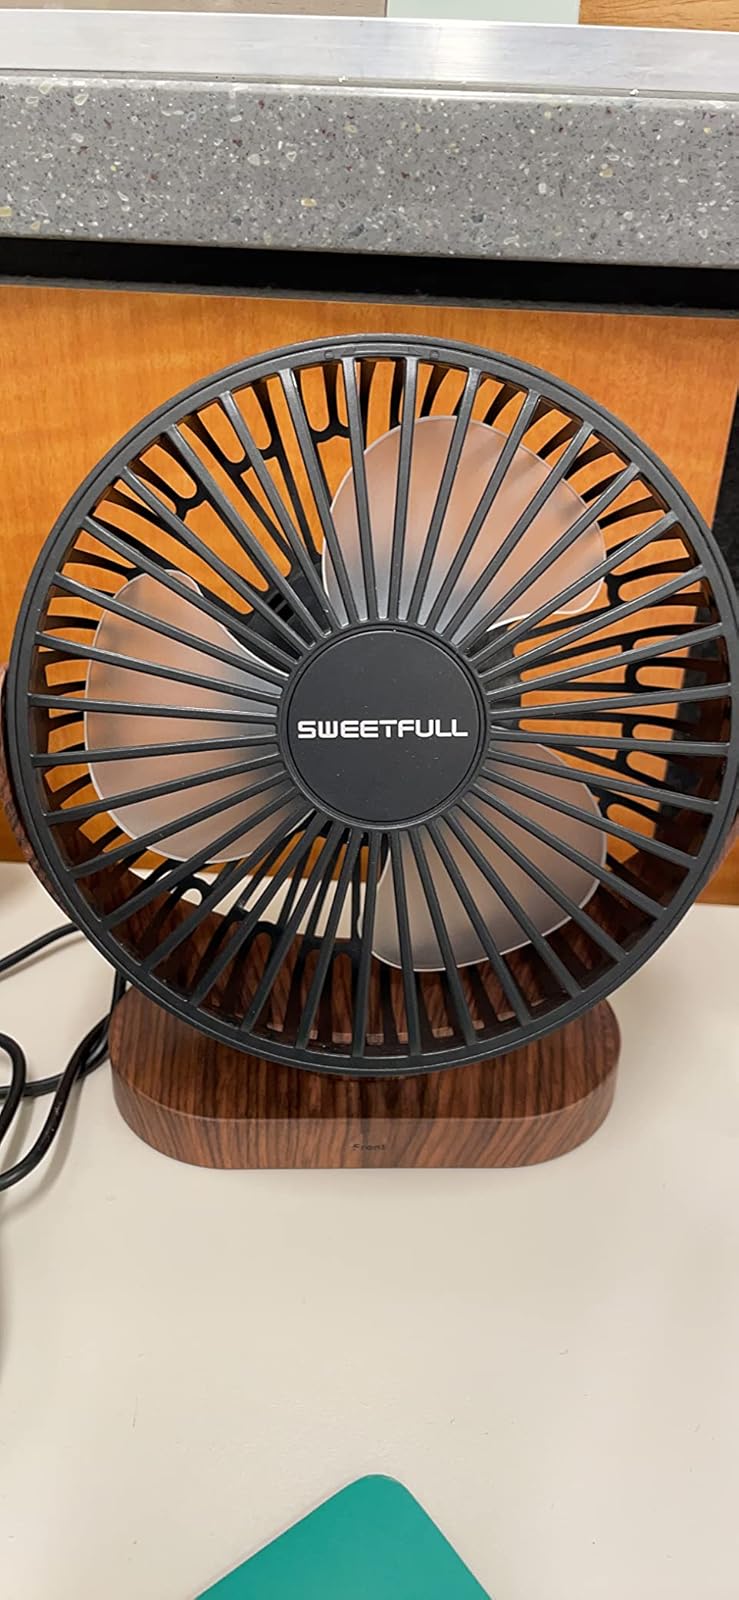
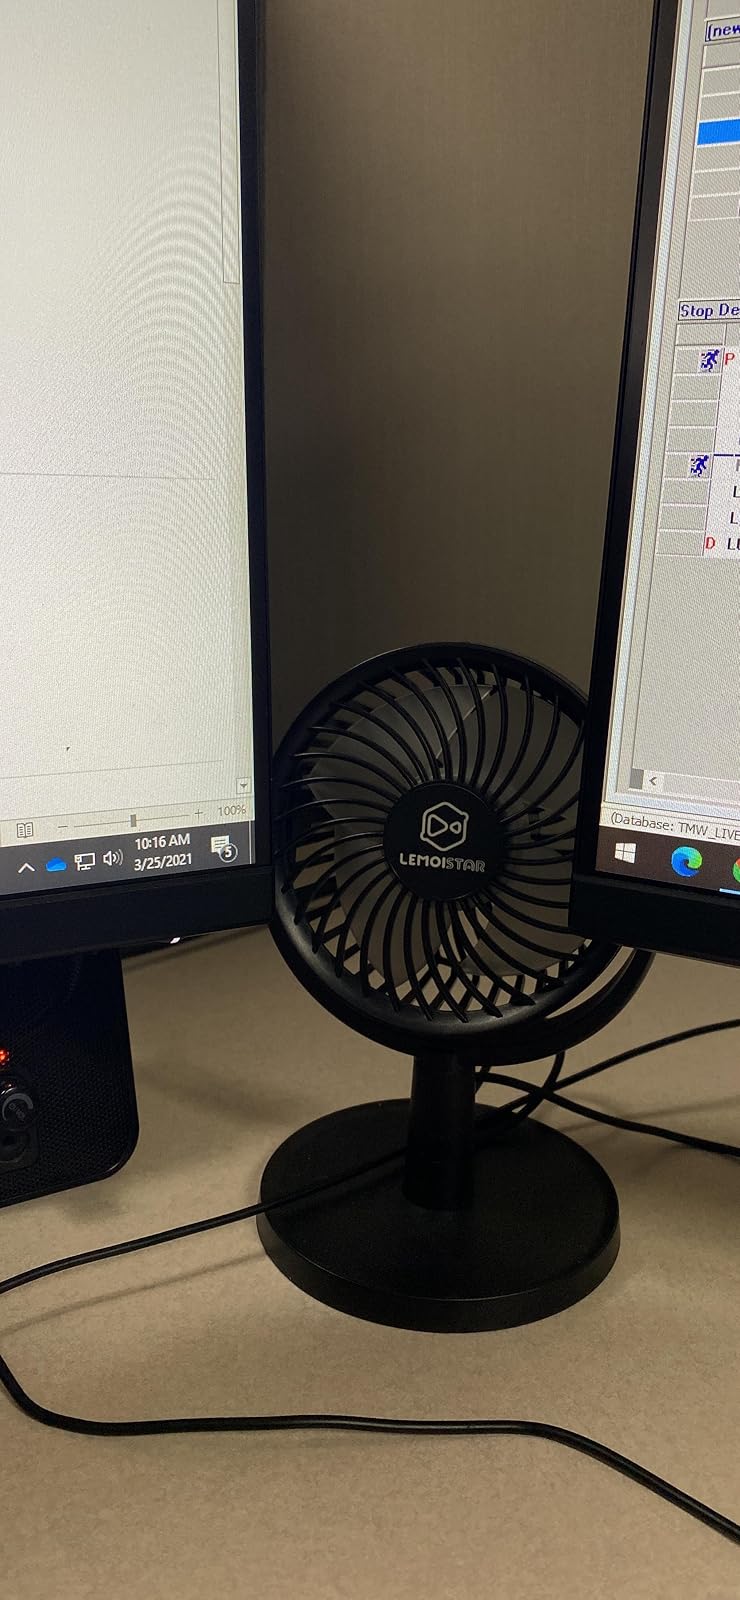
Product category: fan
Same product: no